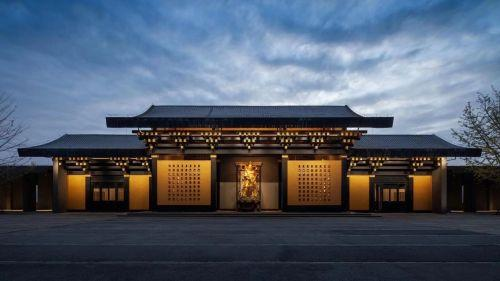
地标名称：净心寺
所在城市：重庆市·武隆区